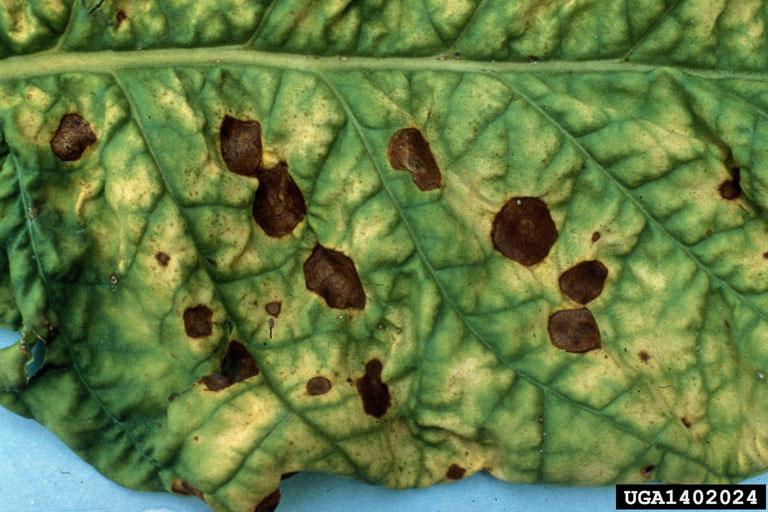
Plant: Tobacco
Disease: tobacco brown spot